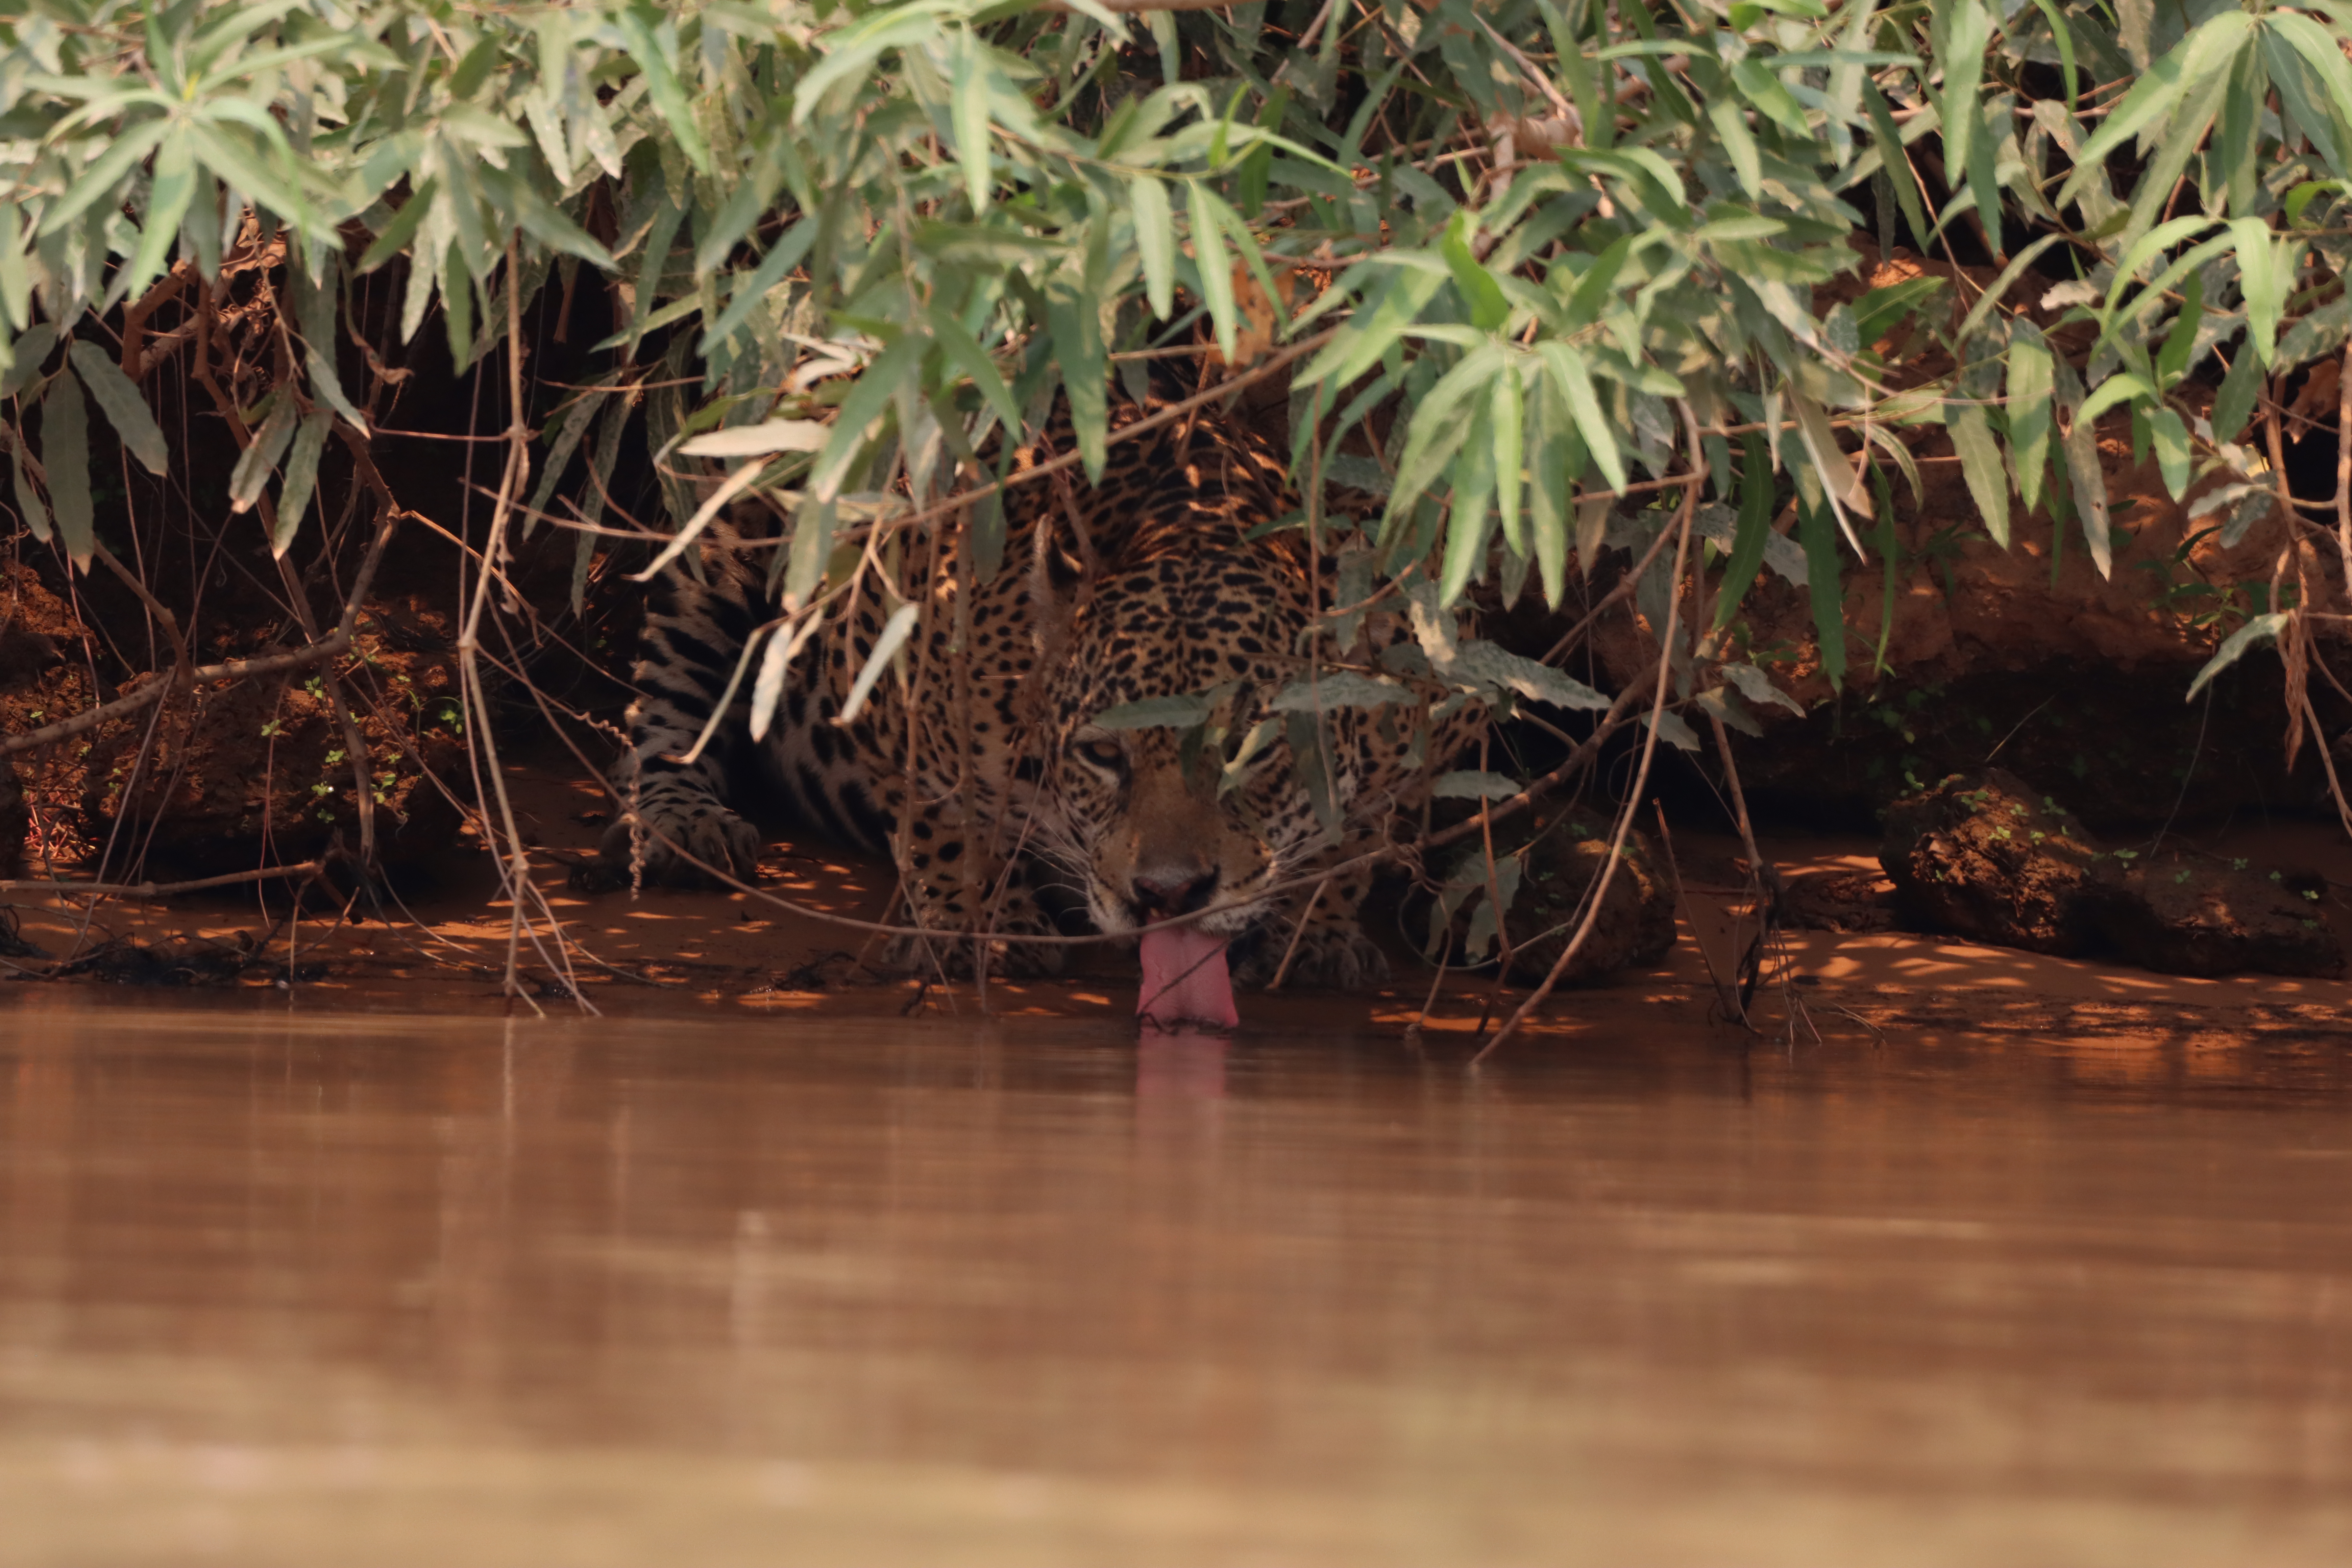
Jaguar: Overa